Minister of Aircraft Production

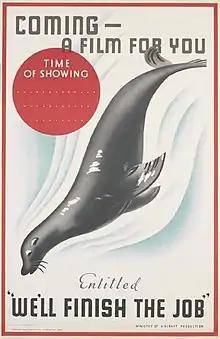
A Ministry of Aircraft Production film poster

During the war, British aircraft production quickly expanded to be the largest industry in the country, involving hundreds of private firms and employing nearly two million workers. The Ministry was set up to co-ordinate the activity of this industry to maximise aircraft production. There was a headquarters in London and twelve regions, each with a controller and resident Ministry representatives in most of the larger factories.